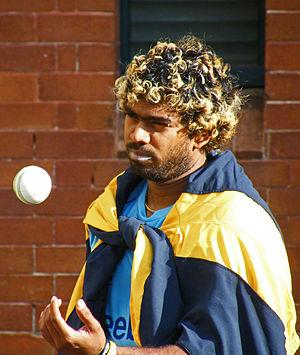
Separamadu Lasith Malinga est un joueur de cricket international srilankais né le 28 août 1983 à Galle. Lanceur rapide à la technique peu conventionnelle, il débute avec l'équipe du Sri Lanka en 2004, à la fois en Test cricket et en One-day International. Dans cette forme de jeu, il est le premier joueur de l'histoire à avoir réalisé trois coups du chapeau. Il est également le premier joueur de l'histoire à avoir réussi à éliminer quatre adversaires en quatre lancers consécutifs au niveau international.